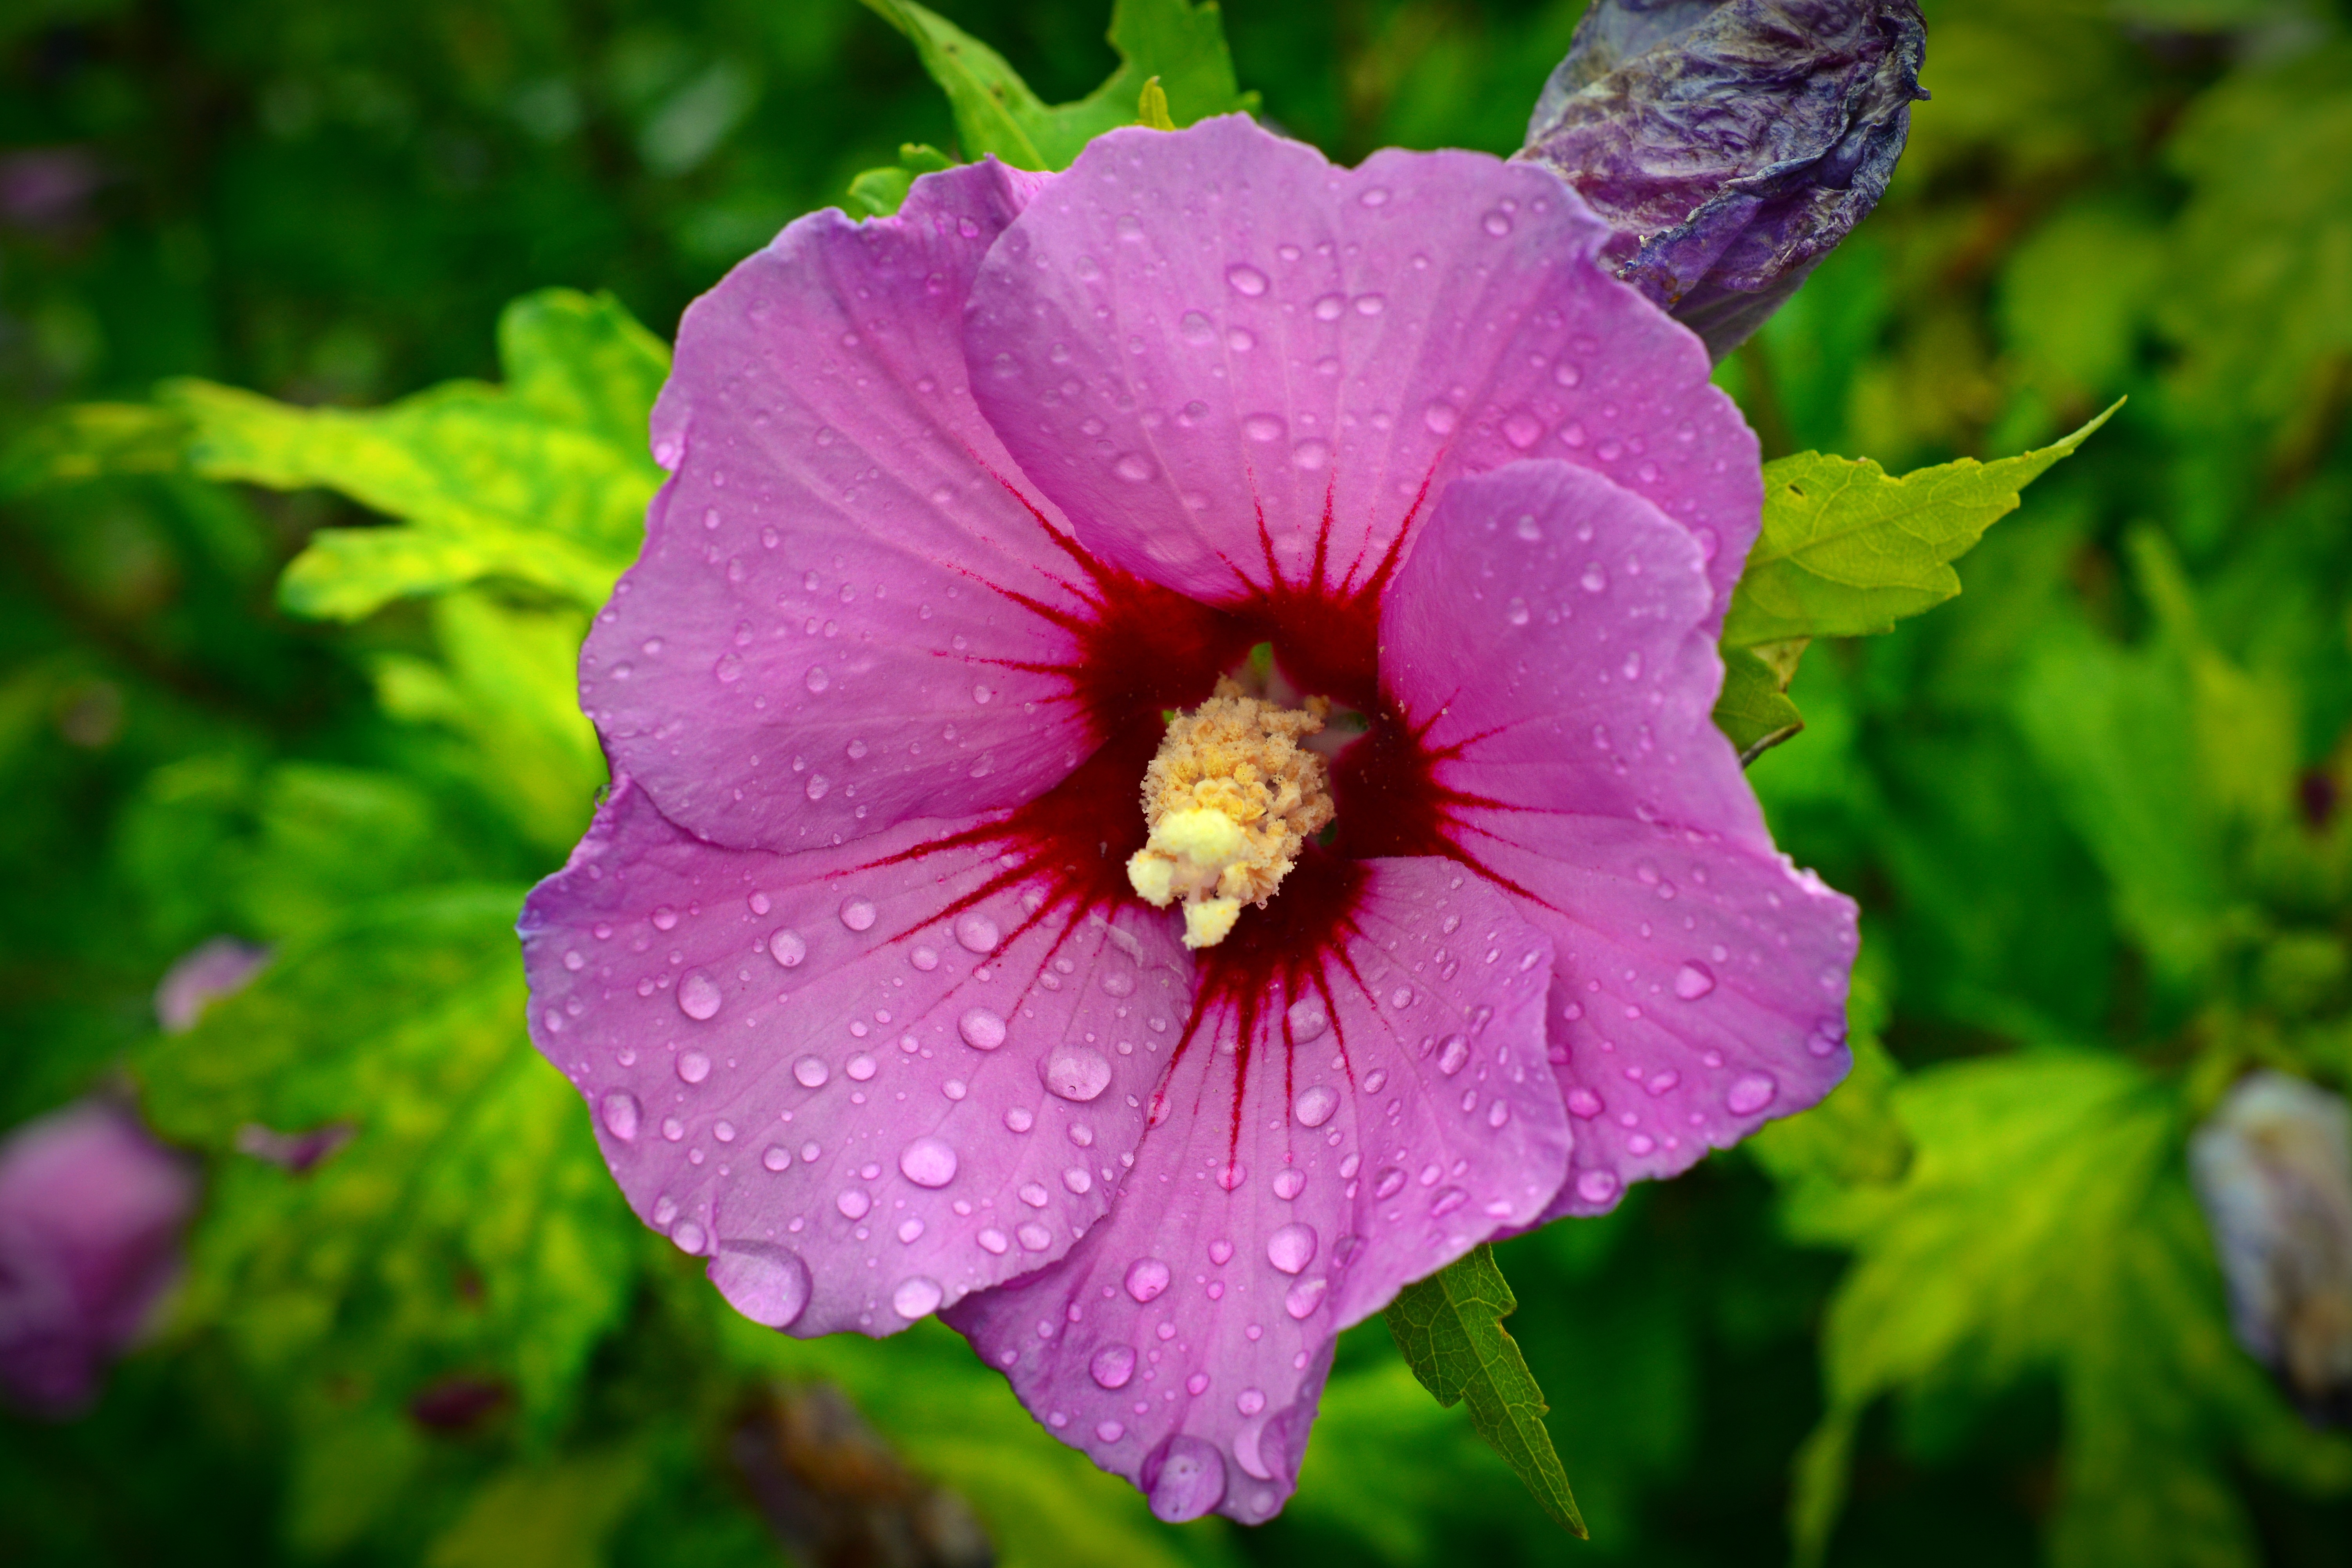
blossom, plant, flower, petal, bloom, botany, flora, wildflower, hibiscus, macro photography, ornamental plant, flowering plant, stock rose, stock rose garden, althaea rosea, annual plant, land plant